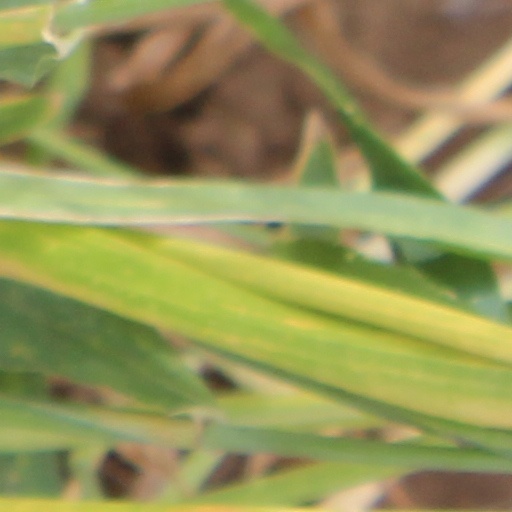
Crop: wheat